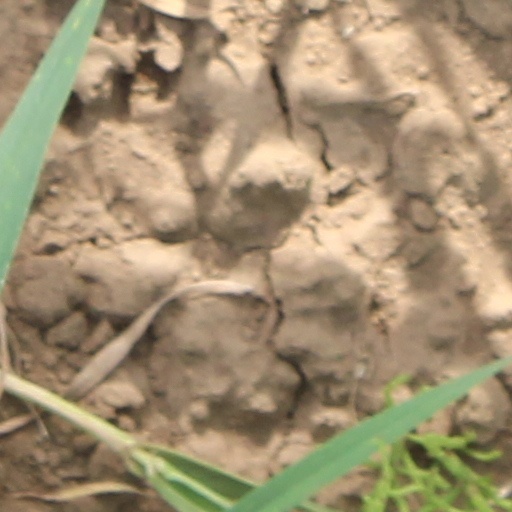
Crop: wheat